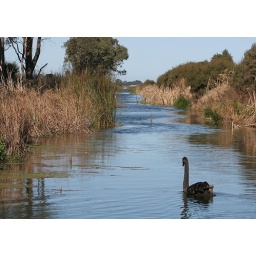
black swan in morass